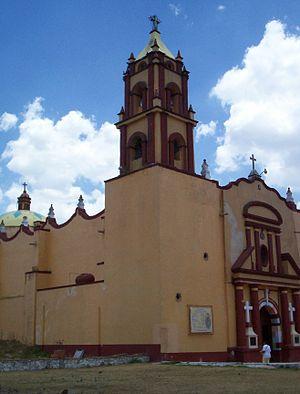
Hueypoxtla est l'une de 125 municipalités de l'État de Mexico au Mexique.